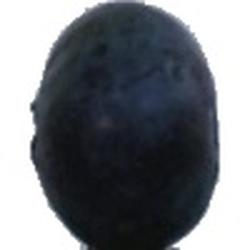
Label: Blueberry